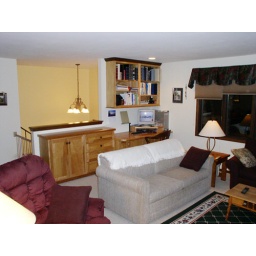
Built-in cabinets, bookcase and computer desk in livingroom.